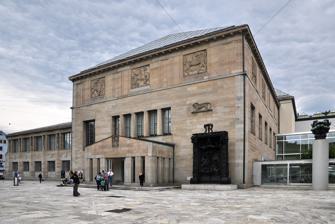
Building: Kunsthaus Zürich
Country: Switzerland
Year built: 1910
Art museum in Zürich, Switzerland Kunsthaus Zürich Kunsthaus Zürich in 2011 Interactive fullscreen map Location Zürich, Switzerland Coordinates 47°22′13″N 8°32′53″E / 47.37028°N 8.54806°E / 47.37028; 8.54806 Director Christoph Becker Website www .kunsthaus .ch The Kunsthaus Zürich is in terms of area the biggest art museum of Switzerland and houses one of the most important art collections in Switzerland, assembled over time by the local art association called Zürcher Kunstgesellschaft . The collection spans from the Middle Ages to contemporary art , with an emphasis on Swiss art . Architecture The old museum part was drawn-up by architects Karl Moser and Robert Curjel and opened in 1910. Particularly notable are the several preserved Moser interiors in the original section of the museum, decorated in masterful Neo-Grec version of Secession style.  The bas-reliefs on the facade are by Moser's longtime collaborator Oskar Kiefer. The original museum building was extended in 1925, 1958 and 1976. A $230 million extension by London-based David Chipperfield was opened in 2020. An extension building with a usable area of 13,000 square meters, which corresponds to an increase in the size of the Kunsthaus by more than 80%, began operations on October 9, 2021. Half of the extension's budget came from the city and canton of Zurich, with the other half provided by private donors. Chipperfield's design is a massive rectangular sandstone-covered building. The Kunsthaus will become the largest Swiss art museum, overtaking the Kunstmuseum Basel in the available space but not the collection. The two upper floors will be for art, with facilities at ground level and a basement link under the street to the original museum across the street in Heimplatz. Lydia Escher (1858–1891), being a prominent Zürich patron of the arts, was honored by the Gesellschaft zu Fraumünster association on the occasion of her 150th anniversary by a commemorative plaque, located at the front of the building. The place was baptized on 20 August 2008 by the city of Zürich as Lydia Welti-Escher Hof . Collection The museum's collection includes major works by artists including Claude Monet (several works including an enormous water lily painting), Edvard Munch , Pablo Picasso , Jacques Lipchitz and the Swiss Alberto Giacometti . Other Swiss artists such as Johann Heinrich Füssli , Ferdinand Hodler or from recent times, Pipilotti Rist and Peter Fischli are also represented. In addition, works by Vincent van Gogh , Édouard Manet , Henri Matisse and René Magritte can be found here. Management Leadership 1909–1949: Wilhelm Wartmann 1950–1975: René Wehrli 1976–2000: Felix Baumann 2000–2022: Christoph Becker 2022-present: Ann Demeester Attendance In 2021, the Kunsthaus had 382,603 visitors. On Wednesday admission to the Collection is free of charge for all visitors. Public transport The gallery is served by a stop on the Zürich tram system , known as Zürich, Kunsthaus . This is located on Heimplatz , between the museum building and the Schauspielhaus Zürich . Gallery Berner Nelkenmeister [ de ] , Johannes der Täufer in der Wüste August Macke , Landscape with Cows and Camel Piet Mondrian , Composition with Red, Blue and Yellow J. M. William Turner , Die Teufelsbrücke St. Gotthard Johann Heinrich Wüest , Der Rhonegletscher Arnold Böcklin , Der Krieg Édouard Manet , Die Flucht des Rochefort Henri Rousseau , Am Waldrand Controversy The integrated artworks from the collection of the arms dealer Emil Bührle has caused discussion and criticism due to concern that some of the artworks may have been sold under duress by Jews persecuted by Nazis during the Third Reich. Critics say that the ownership history of the artworks has not been sufficiently clarified and, in January 2021, a petition was launched to demand access for impartial international researchers. In October 2023, a panel of academics hired to rectify incorrect or misleading Nazi-era provenances resigned in protest over the way the history was presented. See also List of largest art museums References